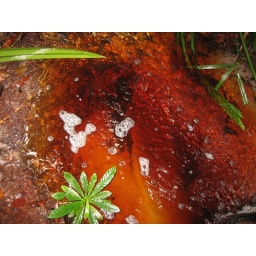
in the pond type things the water was all this crazy red colour